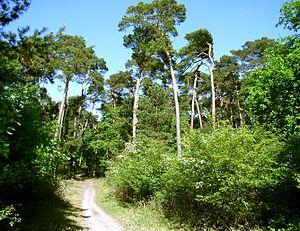
La forêt de Lenneberg est une forêt gérée par l'organisation Zweckverband zur Erhaltung des Lennebergwaldes, située au nord-ouest du Hesse rhénane à la limite ouest de Mayence.